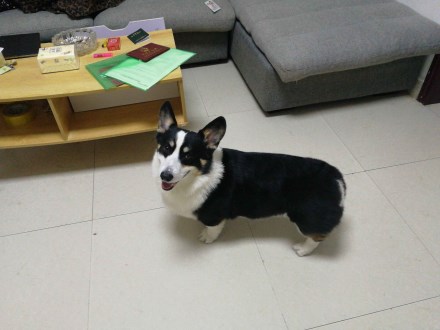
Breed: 2909-n000116-Cardigan